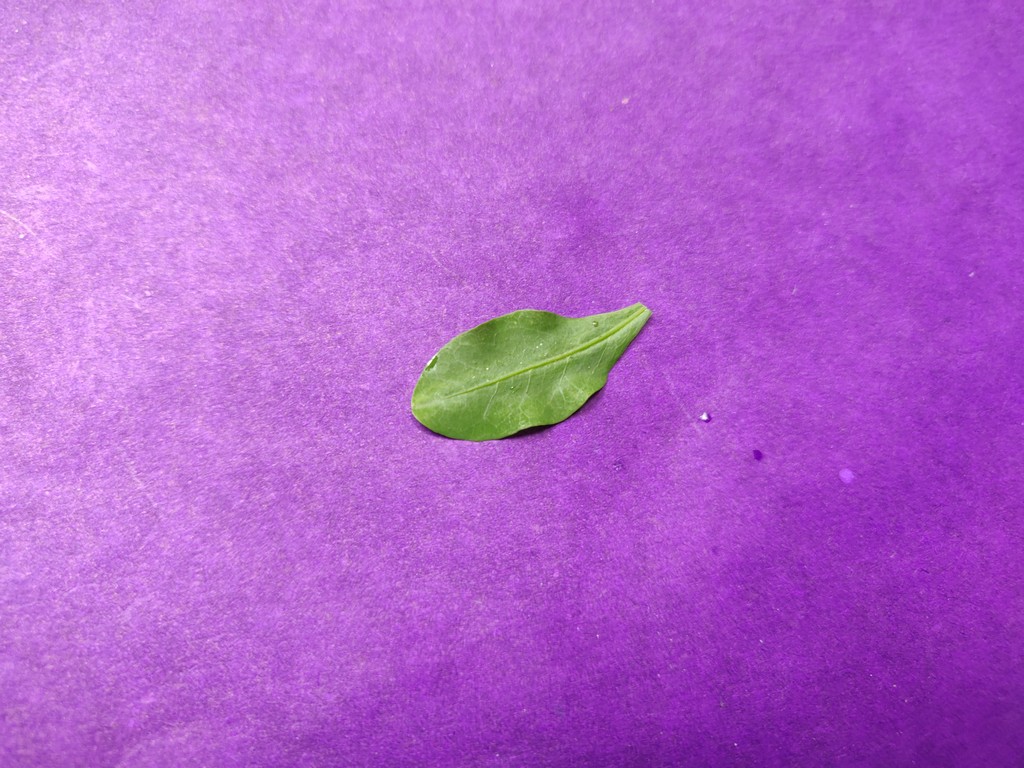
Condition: Healthy
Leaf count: single
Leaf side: front